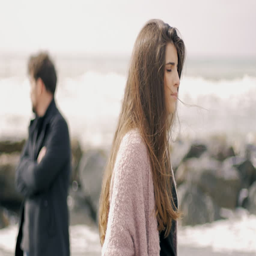
woman crying in front of the ocean in winter after fight with boyfriend